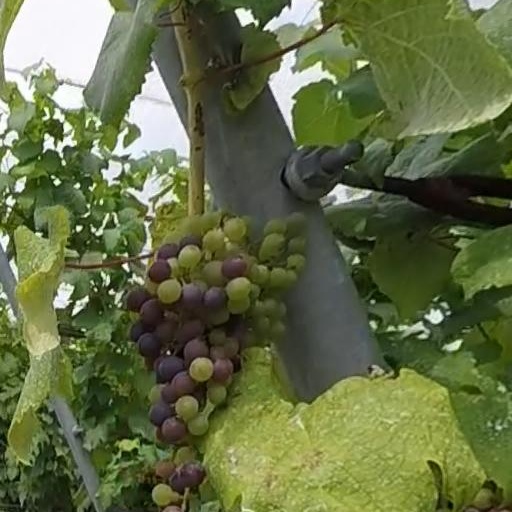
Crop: grape